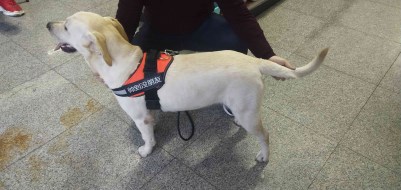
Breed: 3580-n000122-Labrador_retriever